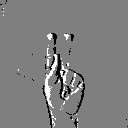
ASL letter: k